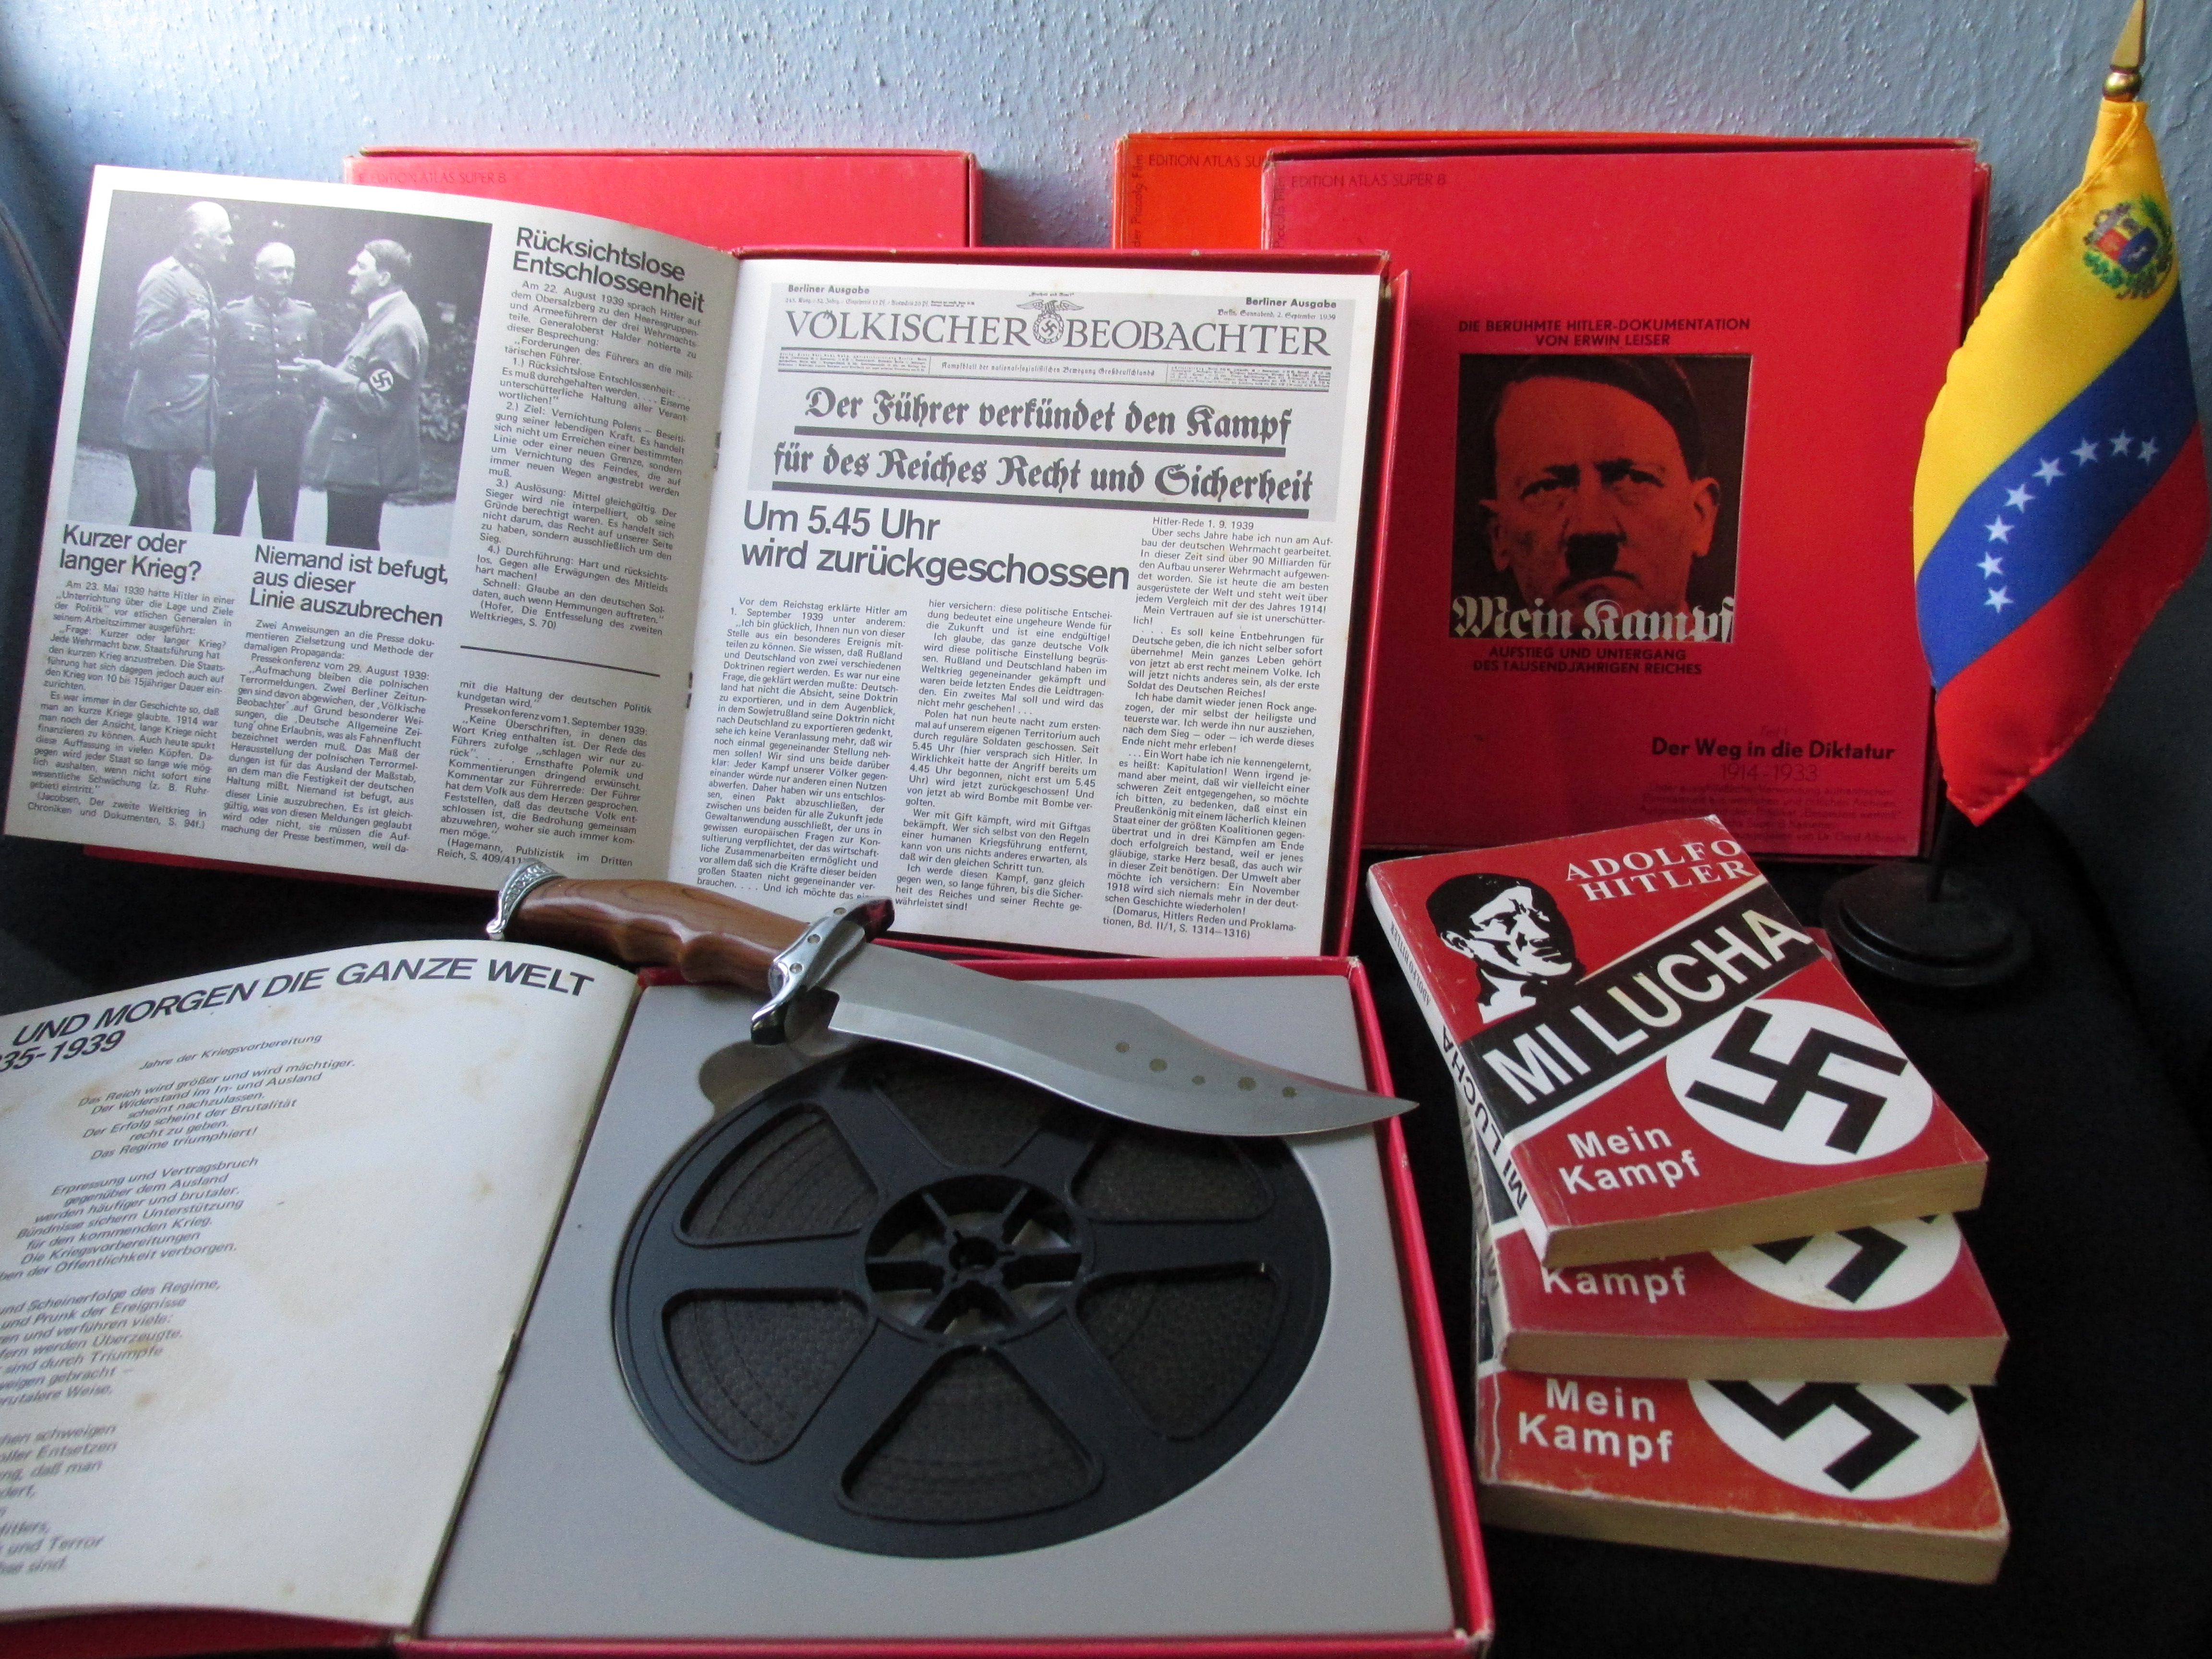
book, Material property, paper